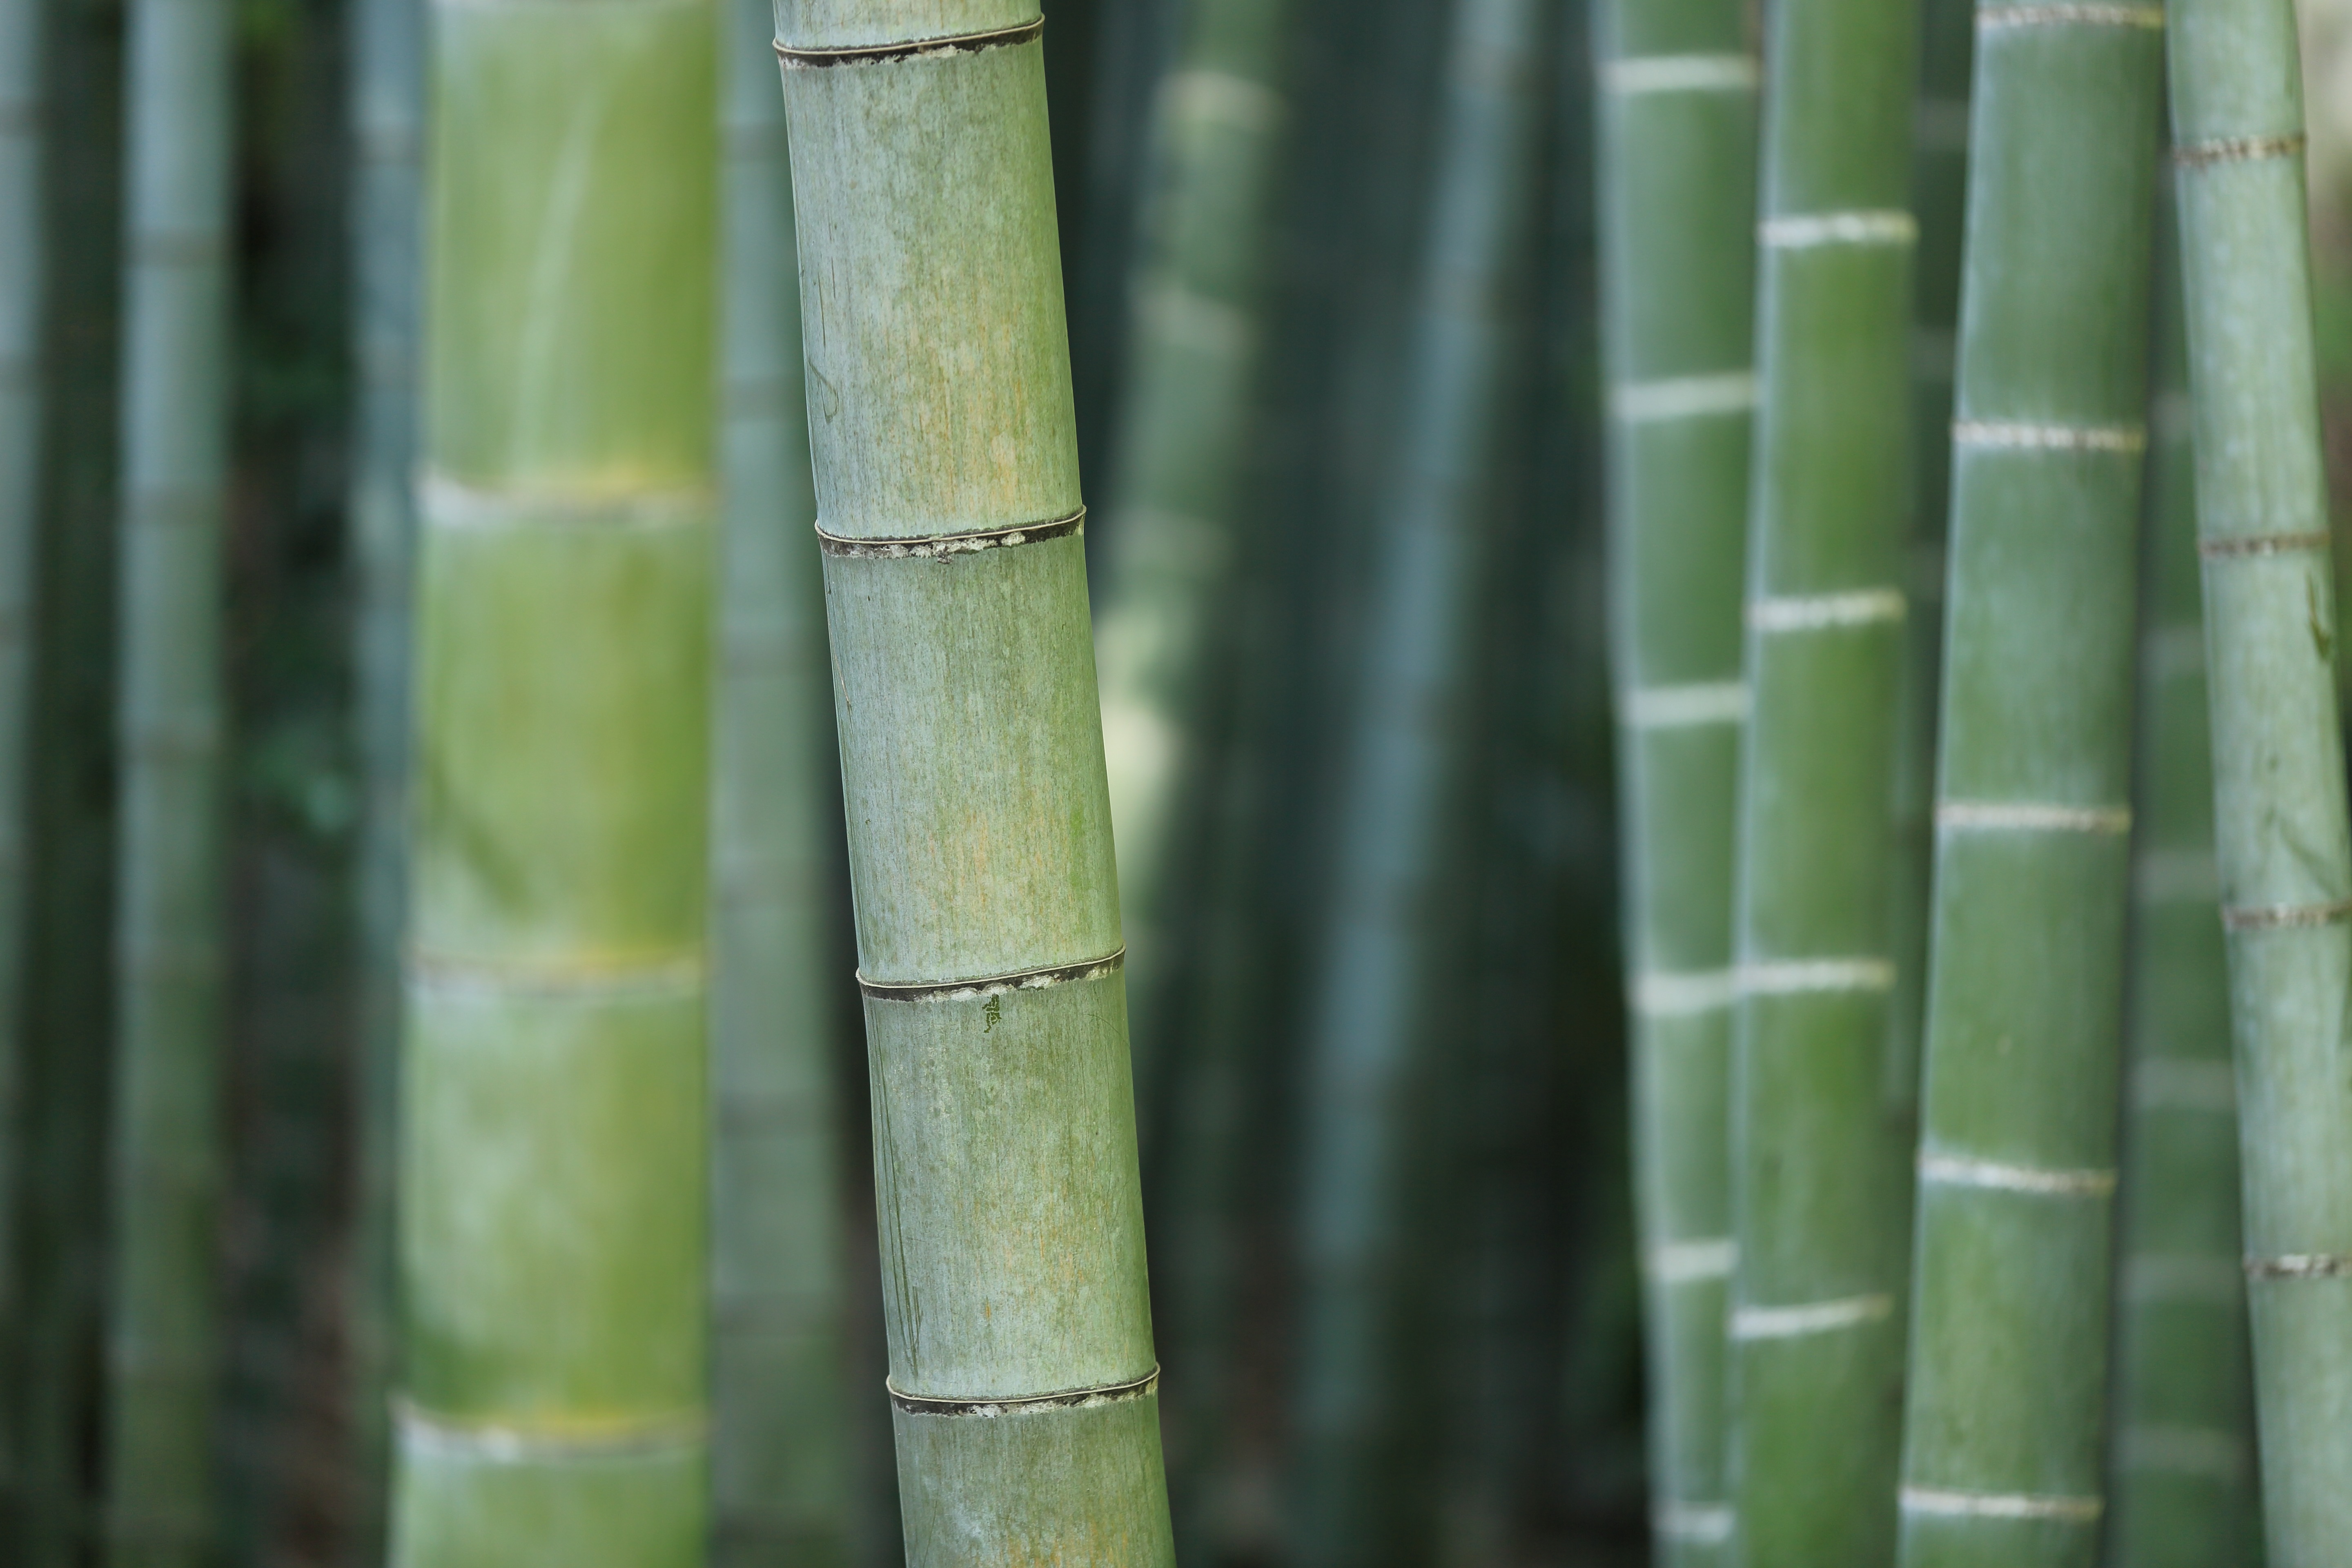
tree, grass, branch, plant, leaf, green, botany, zen, interior design, vegetation, trunks, cane, bamboo, grass family, plant stem